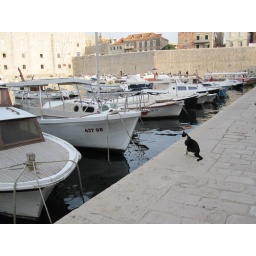
cat and boats in Dubrovnik 2010